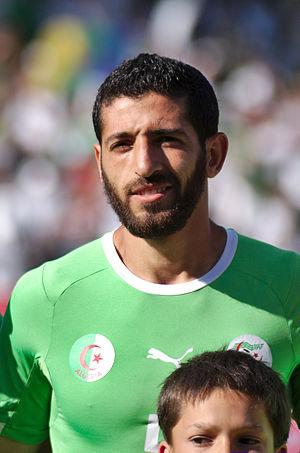
Rafik Halliche, né le 2 septembre 1986 à Alger, est un footballeur international algérien, évoluant au poste de défenseur central au Moreirense FC.
En 2019, l'équipe d'Algérie de football participe aux qualifications à la CAN 2019 et CAN 2021 et à la Coupe d'Afrique 2019.